Ténéré

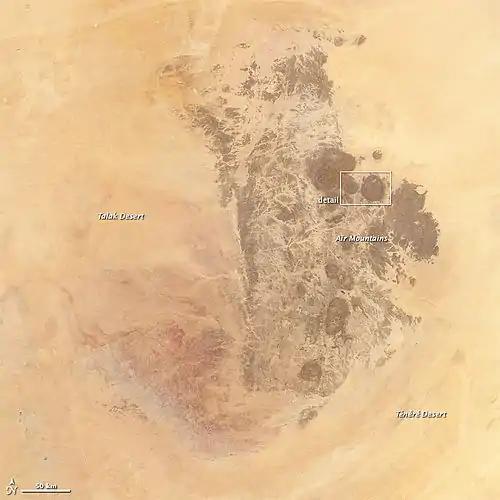
Annotated view

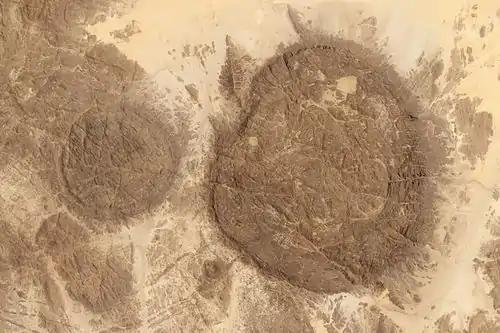
Inset of the above image

On September 19, 1989, a McDonnell Douglas DC-10 took off from N'Djamena International Airport and forty-six minutes later a suitcase bomb exploded in the hold. The jet crashed into the desert near Bilma, Niger, killing all 156 passengers and 14 crew members on board, making it the deadliest aviation disaster in Niger.